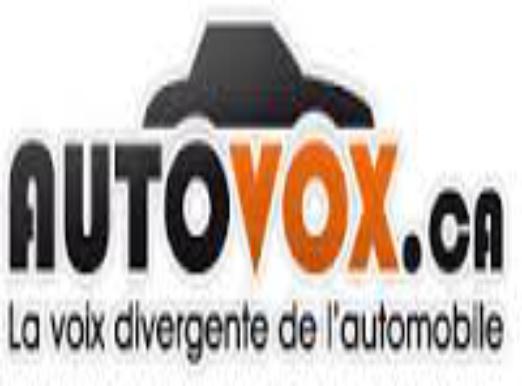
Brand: Autovox
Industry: Transportation